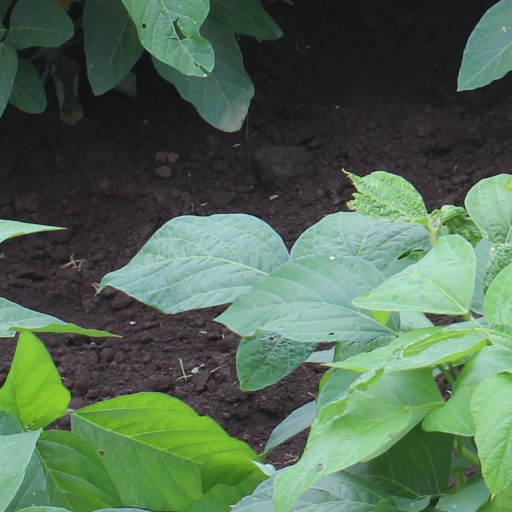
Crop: soybean